Associative visual agnosia

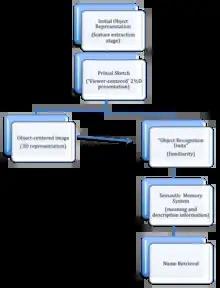
Object Recognition Model.

Cognitive psychology often conceptualizes this deficit as an impairment in the object recognition process. Currently visual agnosias are commonly explained in terms of cognitive models of object recognition or identification. The cognitive system for visual object identification is a hierarchal process, broken up into multiple steps of processing.